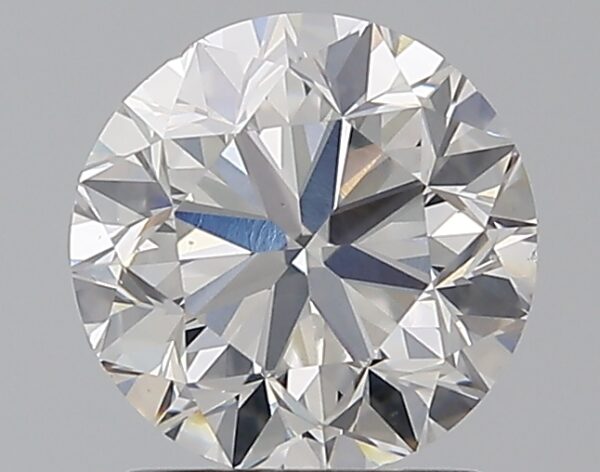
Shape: round
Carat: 1.51
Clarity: SI1
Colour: F
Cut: GD
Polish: EX
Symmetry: VG
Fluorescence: N
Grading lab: GIA
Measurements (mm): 6.98 x 7.04 x 4.64